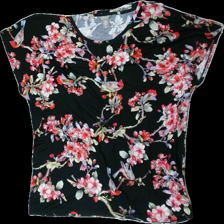
View: front
Type: T-shirt
Category: Ladies
Brand: Lindex
Colors: Black, Pink, Green, Multicolor
Material: 100% viscose
Pattern: Floral print
Cut: Regular
Size: L
Season: All
Damage location: middle center
Price range: 50-100
Recommended usage: Reuse
Description: svart blommig t-shirt